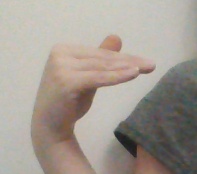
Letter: khaa